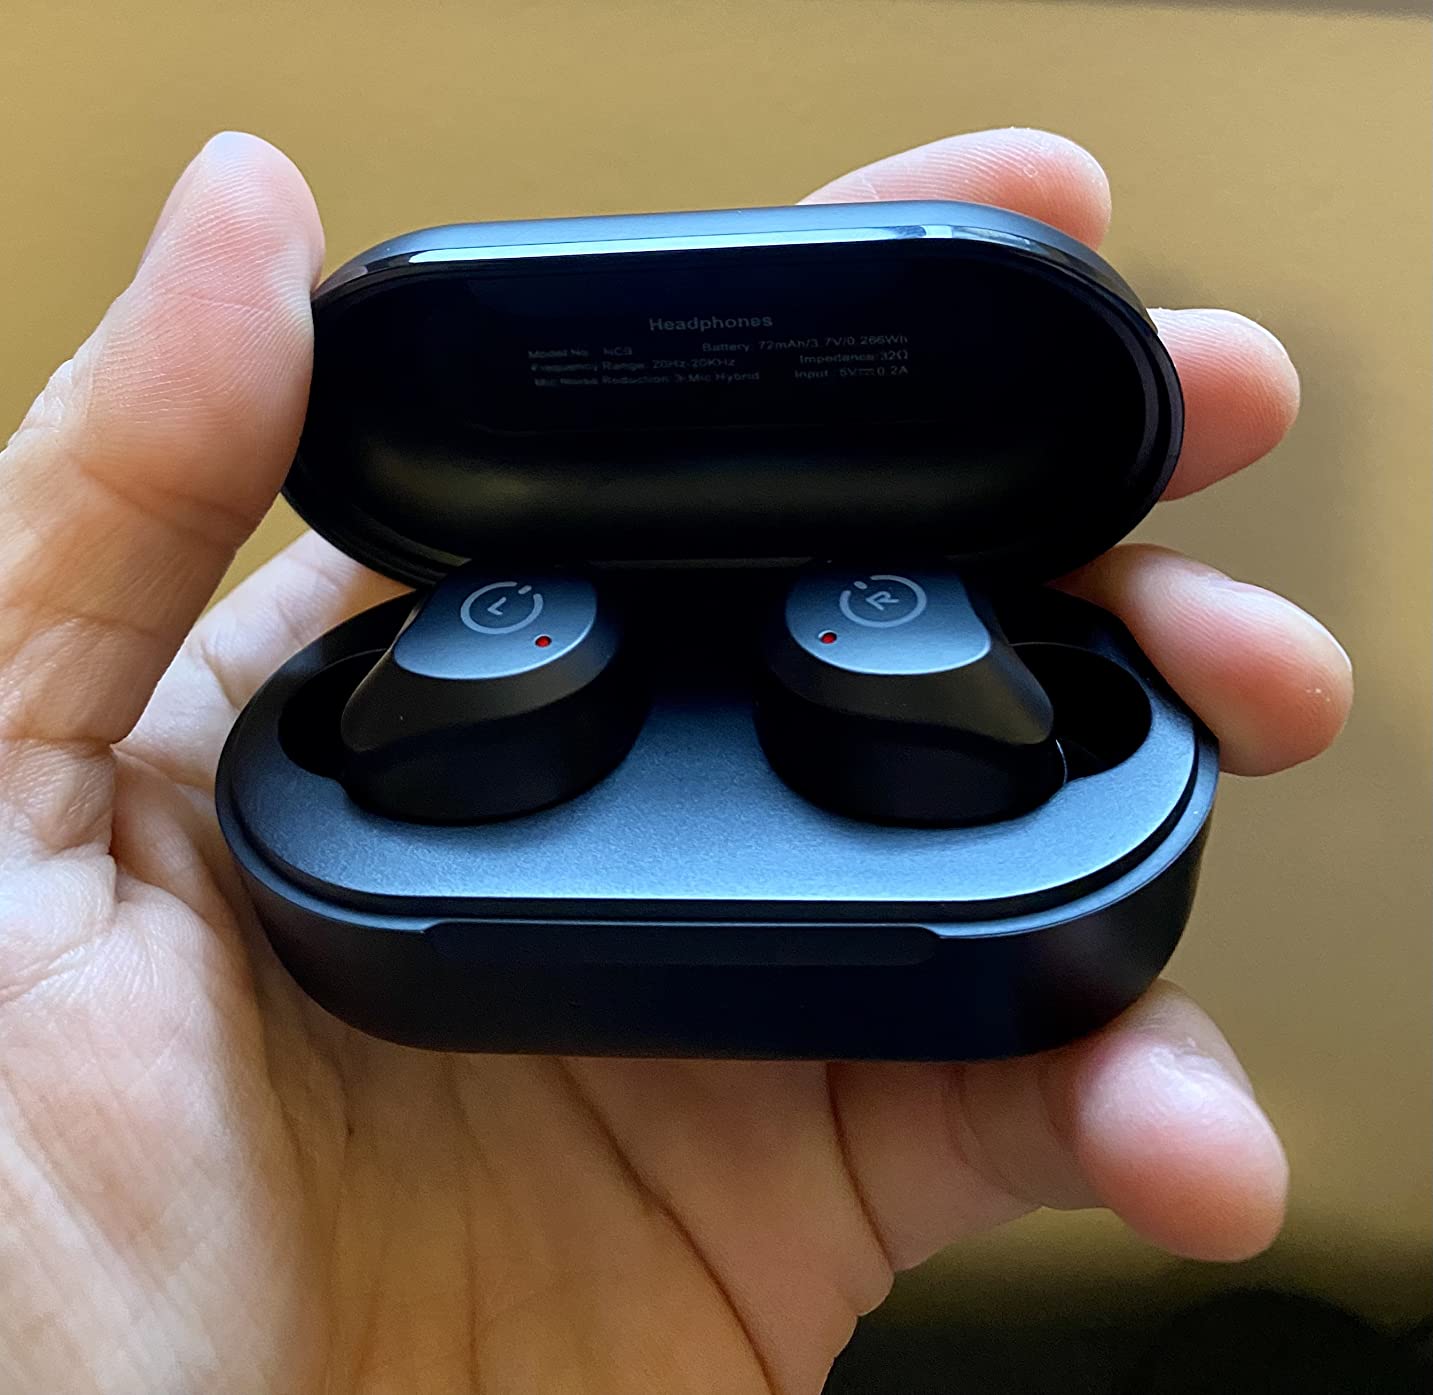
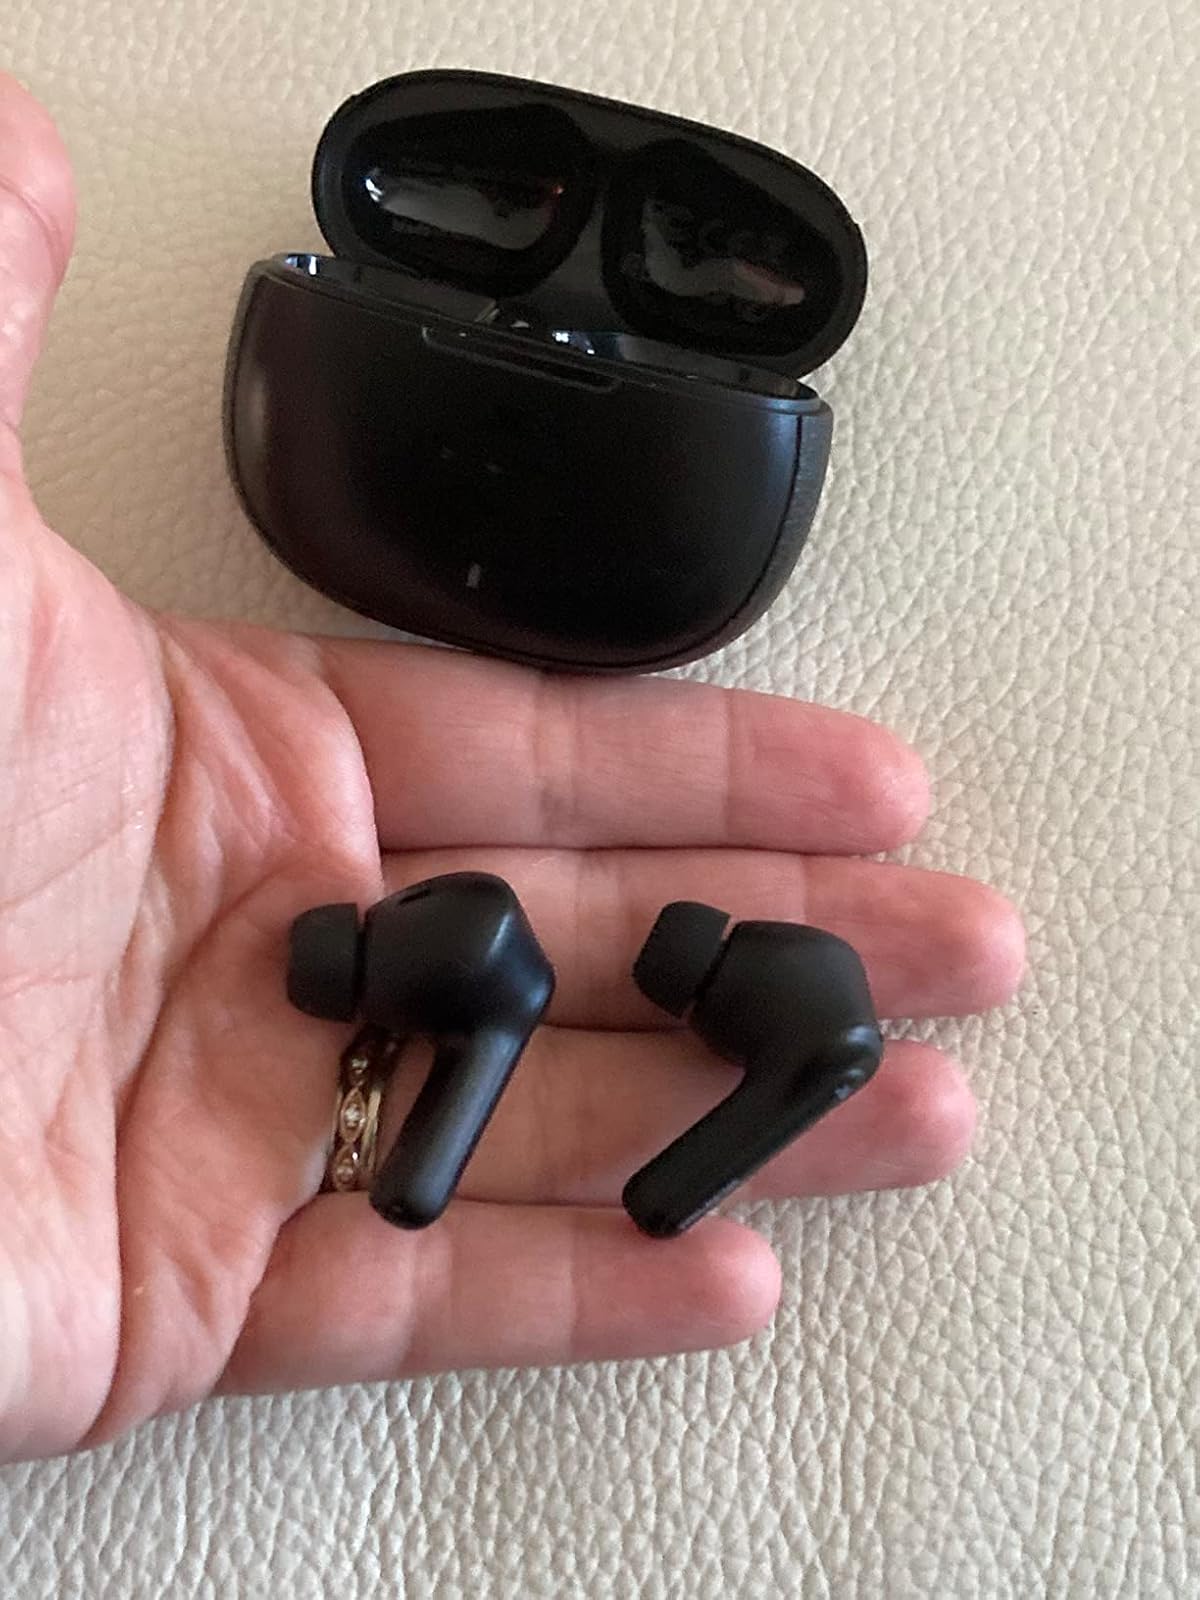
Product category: earbuds
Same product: no